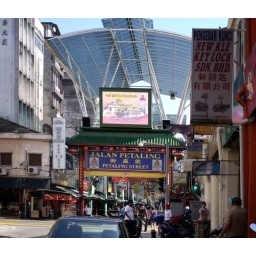
Old china town in KL; the street is covered with a roof